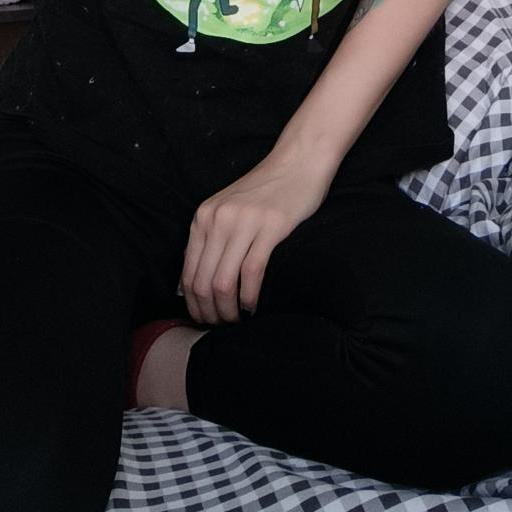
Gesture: no_gesture